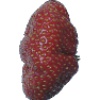
Label: Strawberry Wedge 1